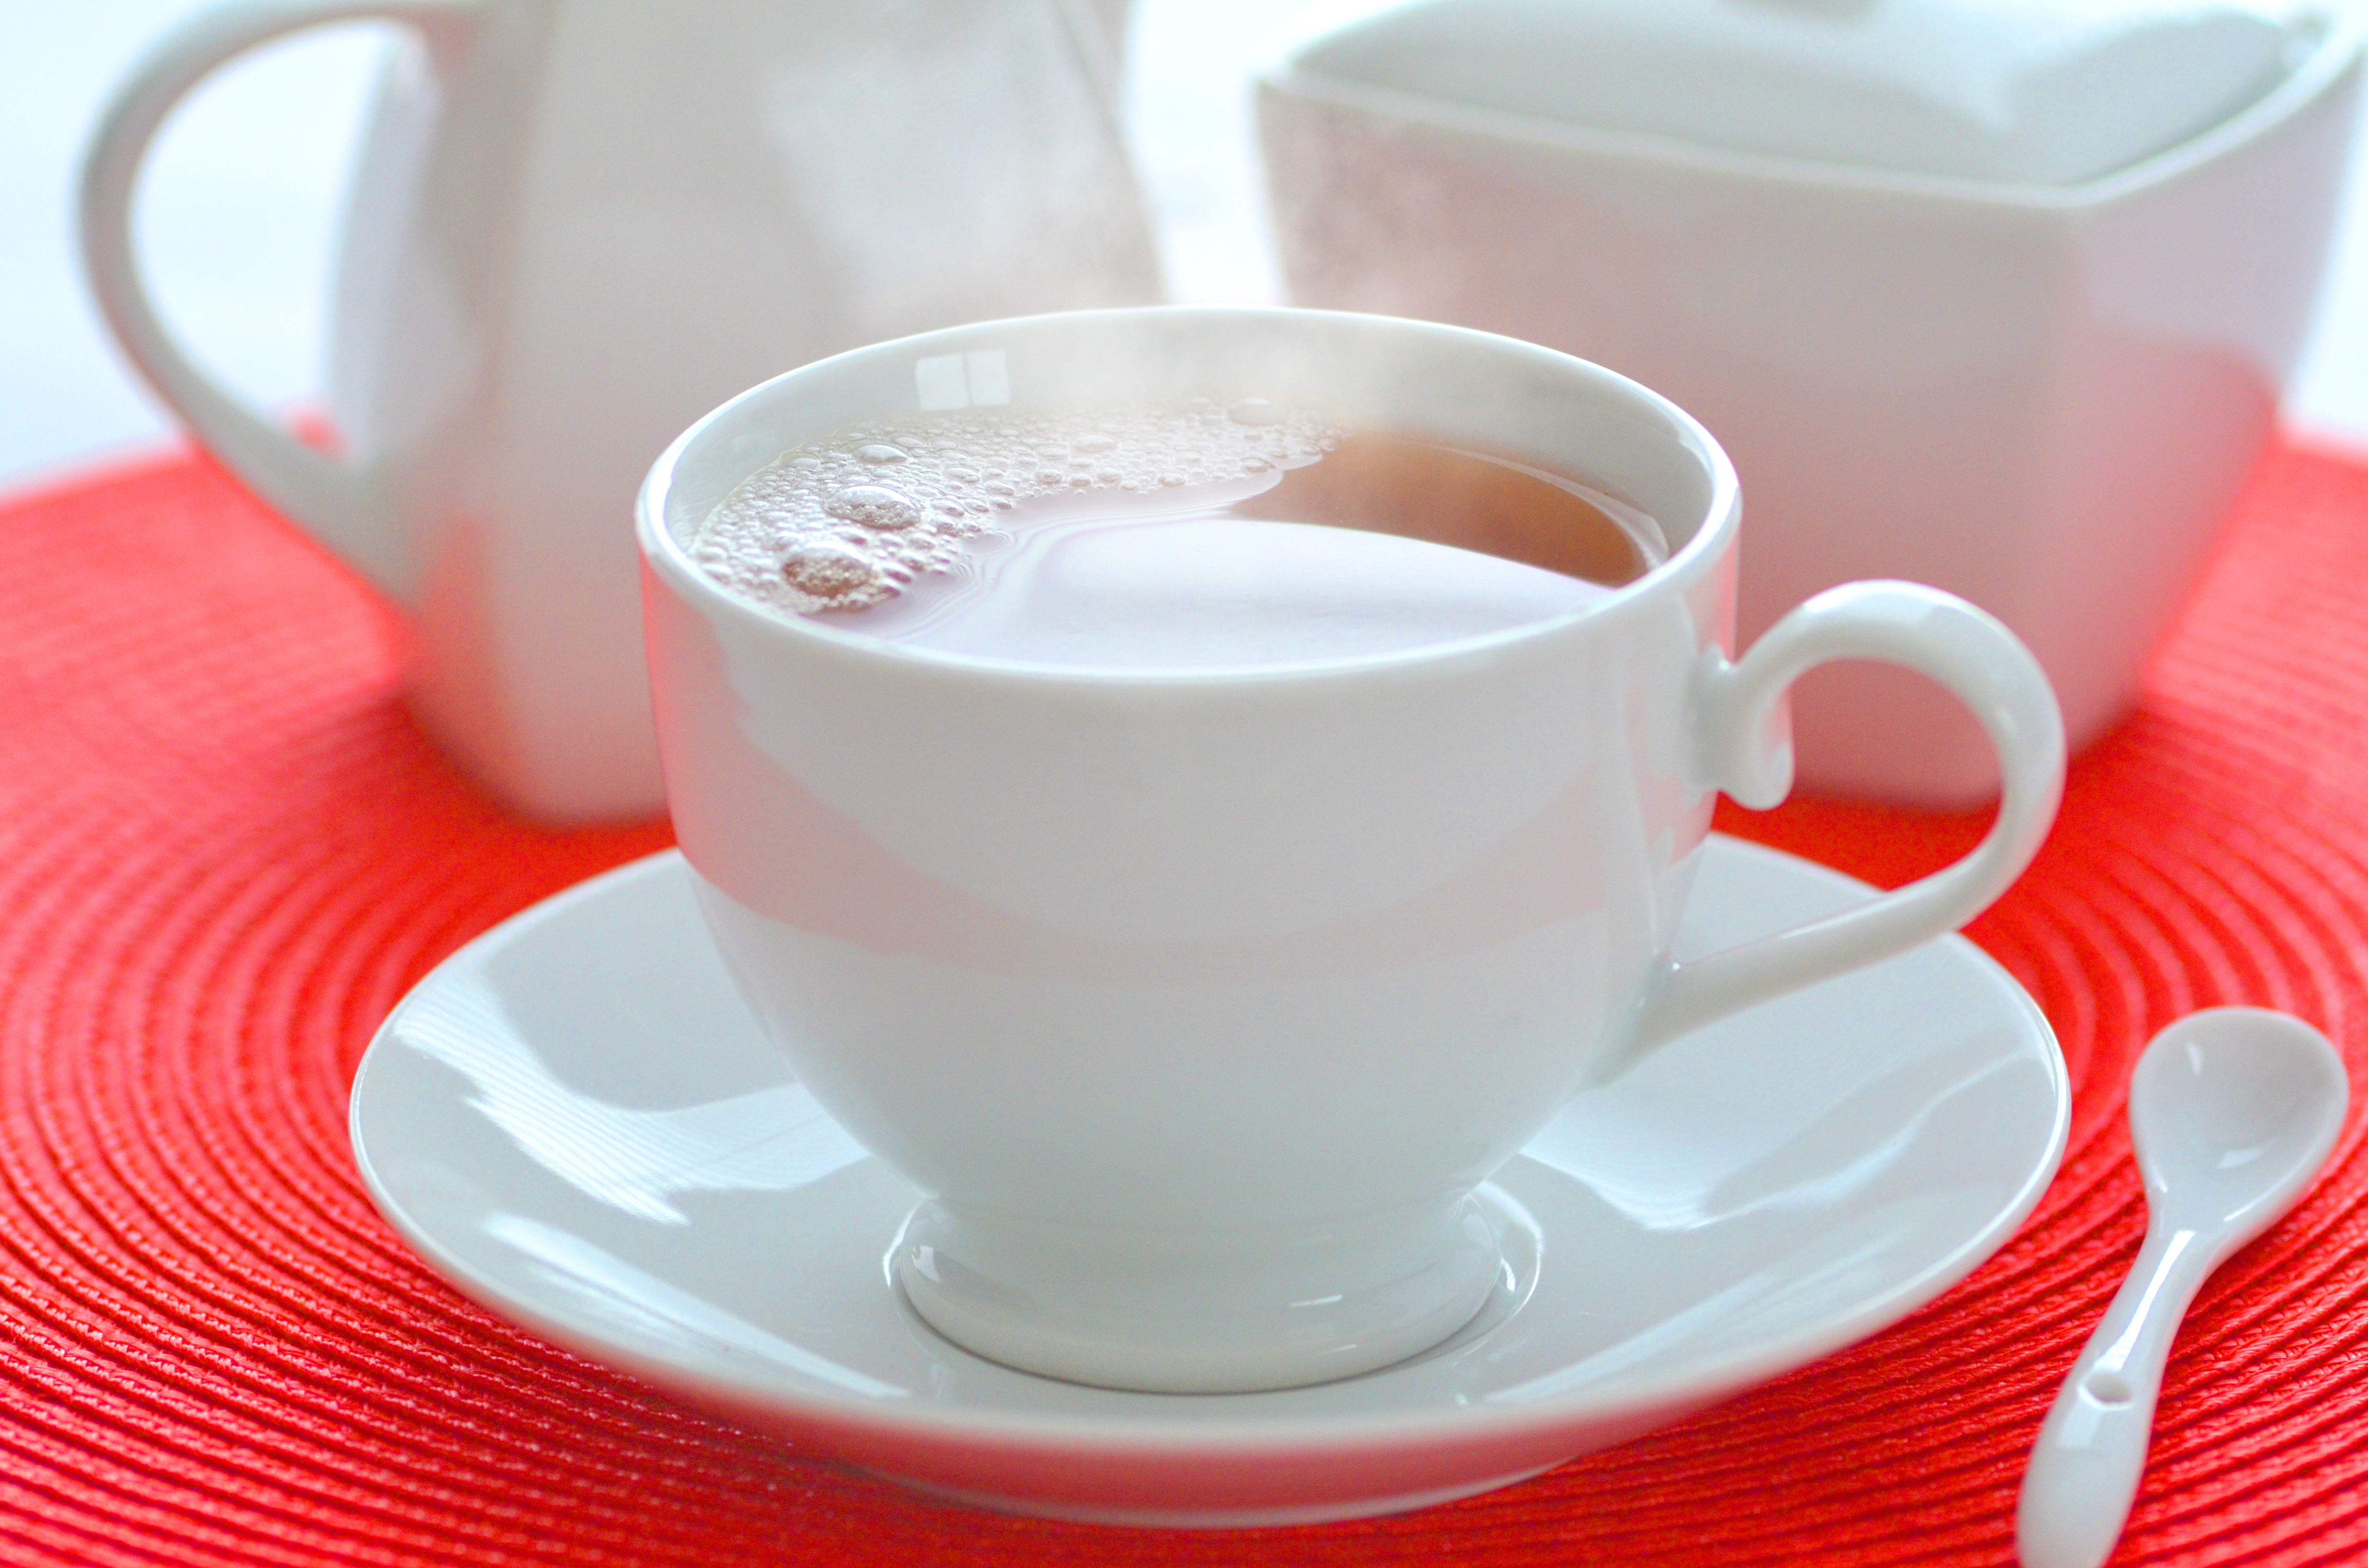
white, tea, cup, hot chocolate, cappuccino, meal, food, saucer, drink, lifestyle, breakfast, espresso, mug, dessert, coffee cup, caffeine, tea cup, drinking, hot, cup of tea, caf au lait